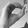
ASL letter: O